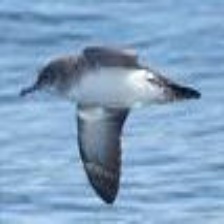
Species: BLACK VENTED SHEARWATER
Scientific name: PUFFINUS OPISTHOMELA